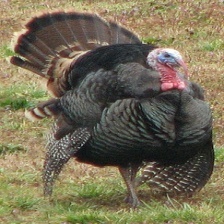
Species: WILD TURKEY
Scientific name: MELEAGRIS GALLOPAVO